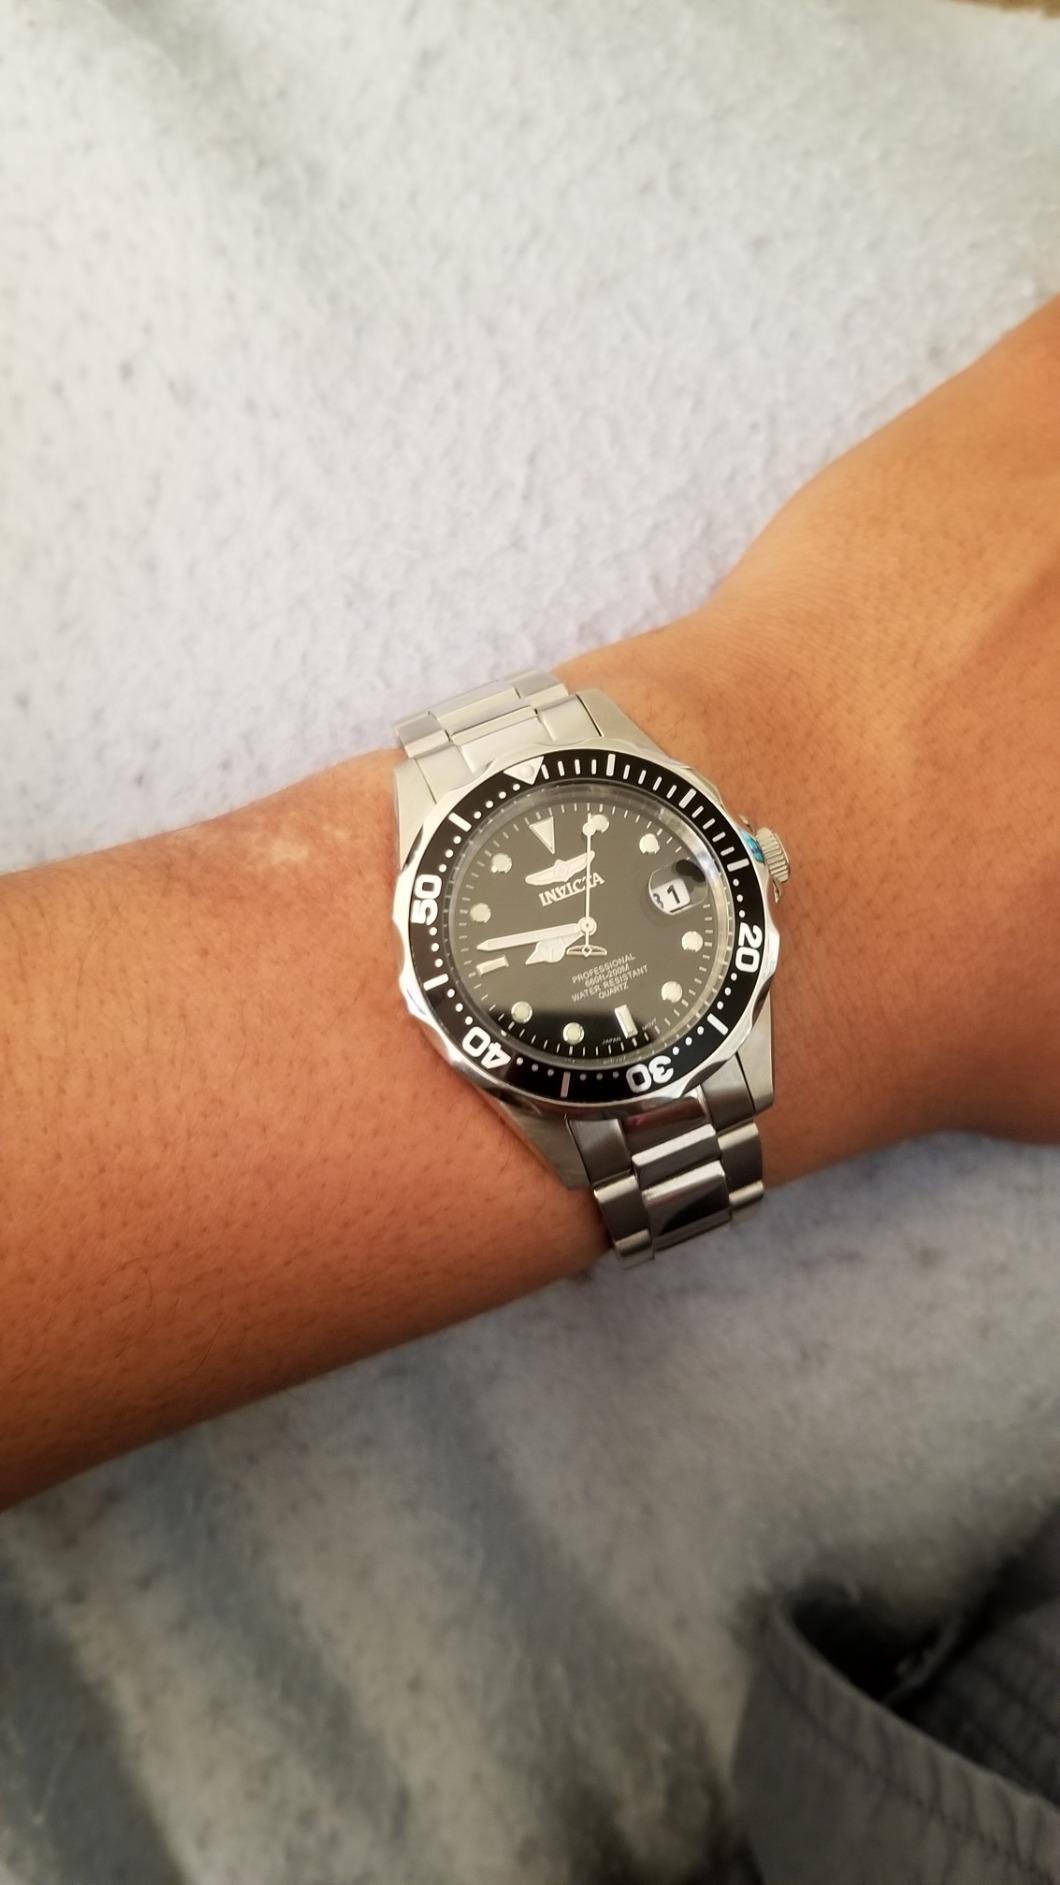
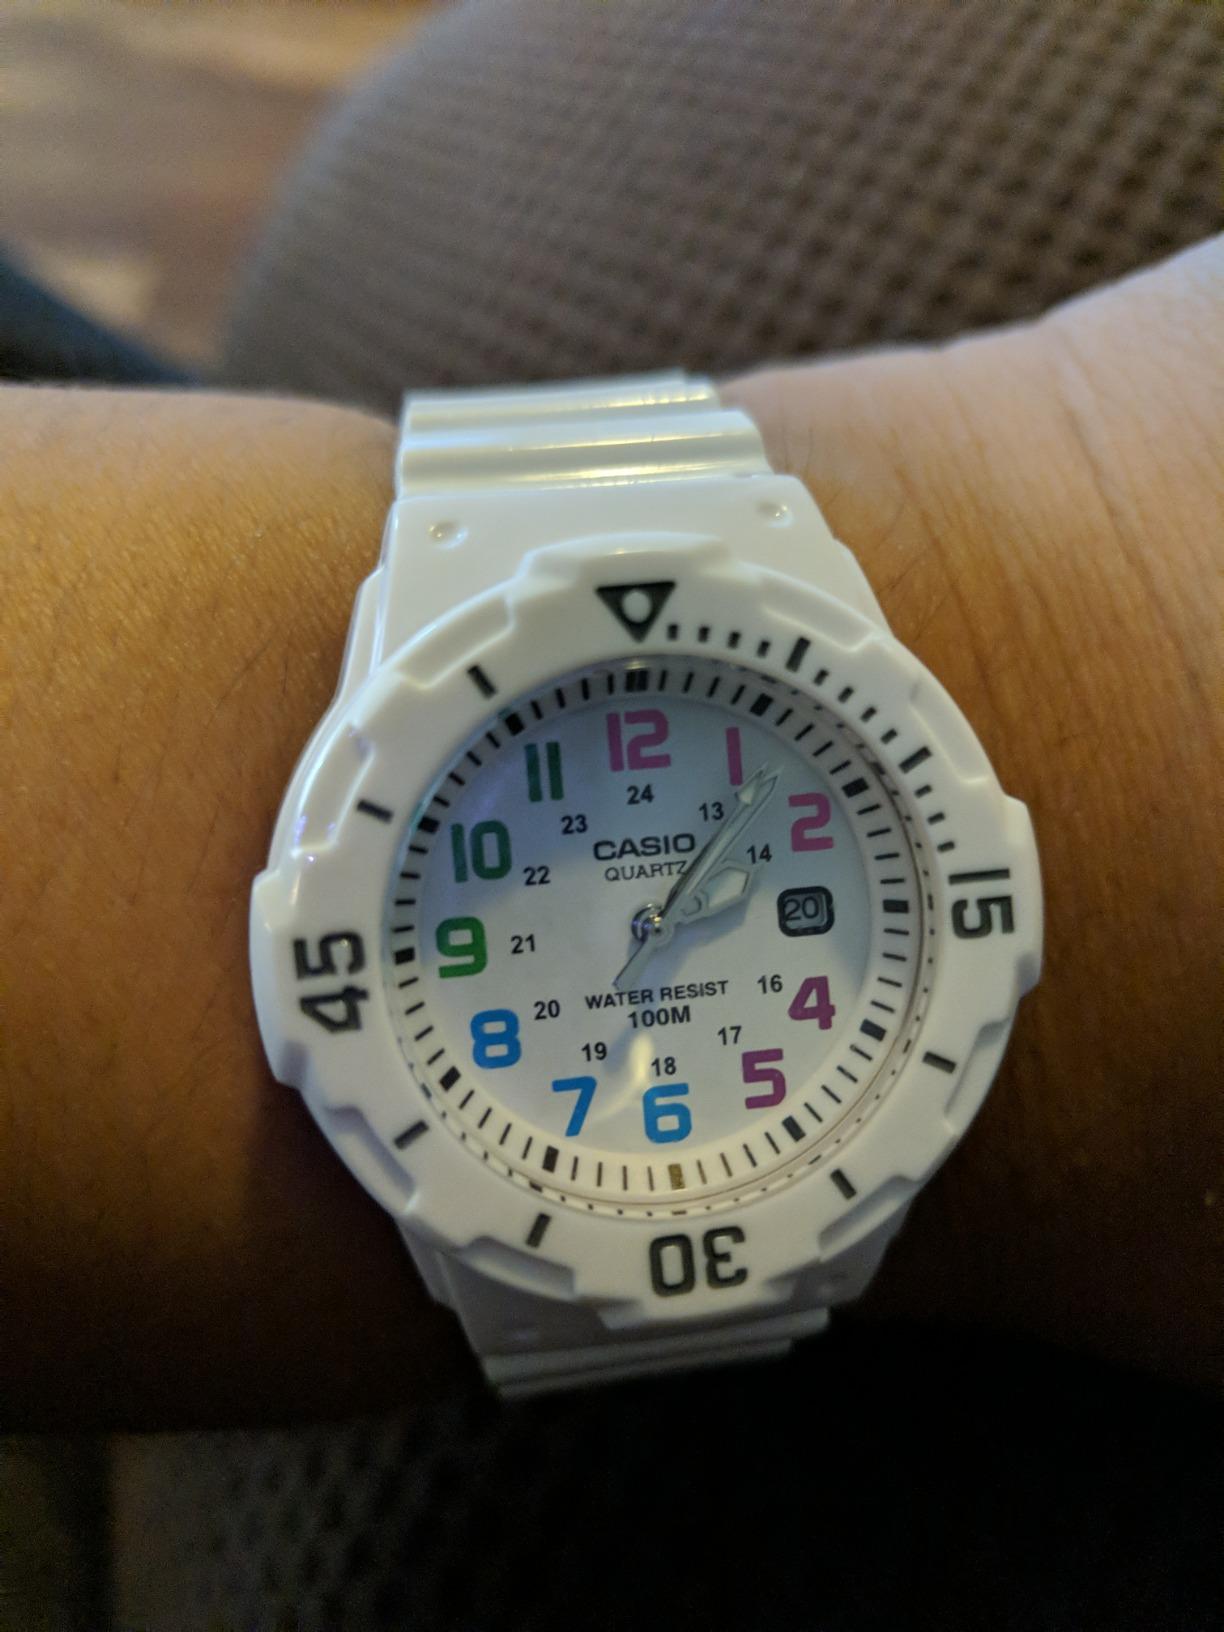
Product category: accessories_watch
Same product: no